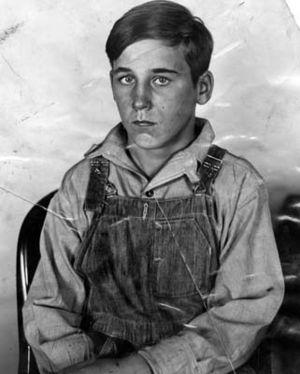
Les meurtres du poulailler de Wineville sont une série d'enlèvements et de meurtres de jeunes enfants qui vivaient à Los Angeles ou dans le comté de Riverside, en Californie et commis entre 1926 et 1928 à Wineville, rebaptisée Mira Loma. Le principal coupable est le tueur en série et pédophile Gordon Stewart Northcott ; il a reçu l'assistance de sa mère, Sarah Northcott, et de son jeune neveu, Sanford Clark. Ce dernier est aussi victime de violences et d'abus sexuels commis par son oncle.